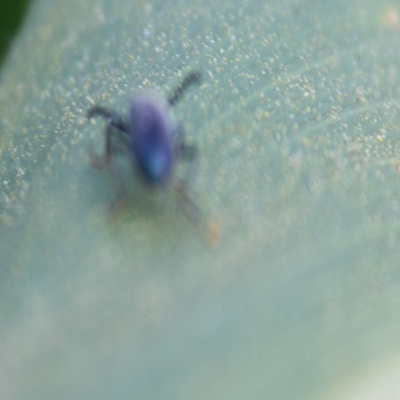
Crop: Maize
Condition: leaf beetle